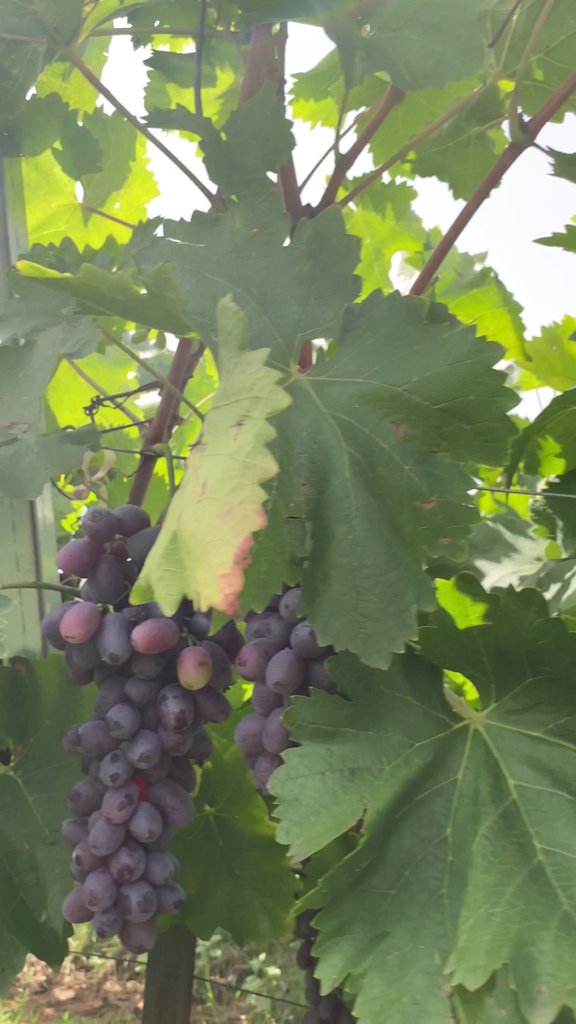
Berries visible: 55
Grape clusters: 1